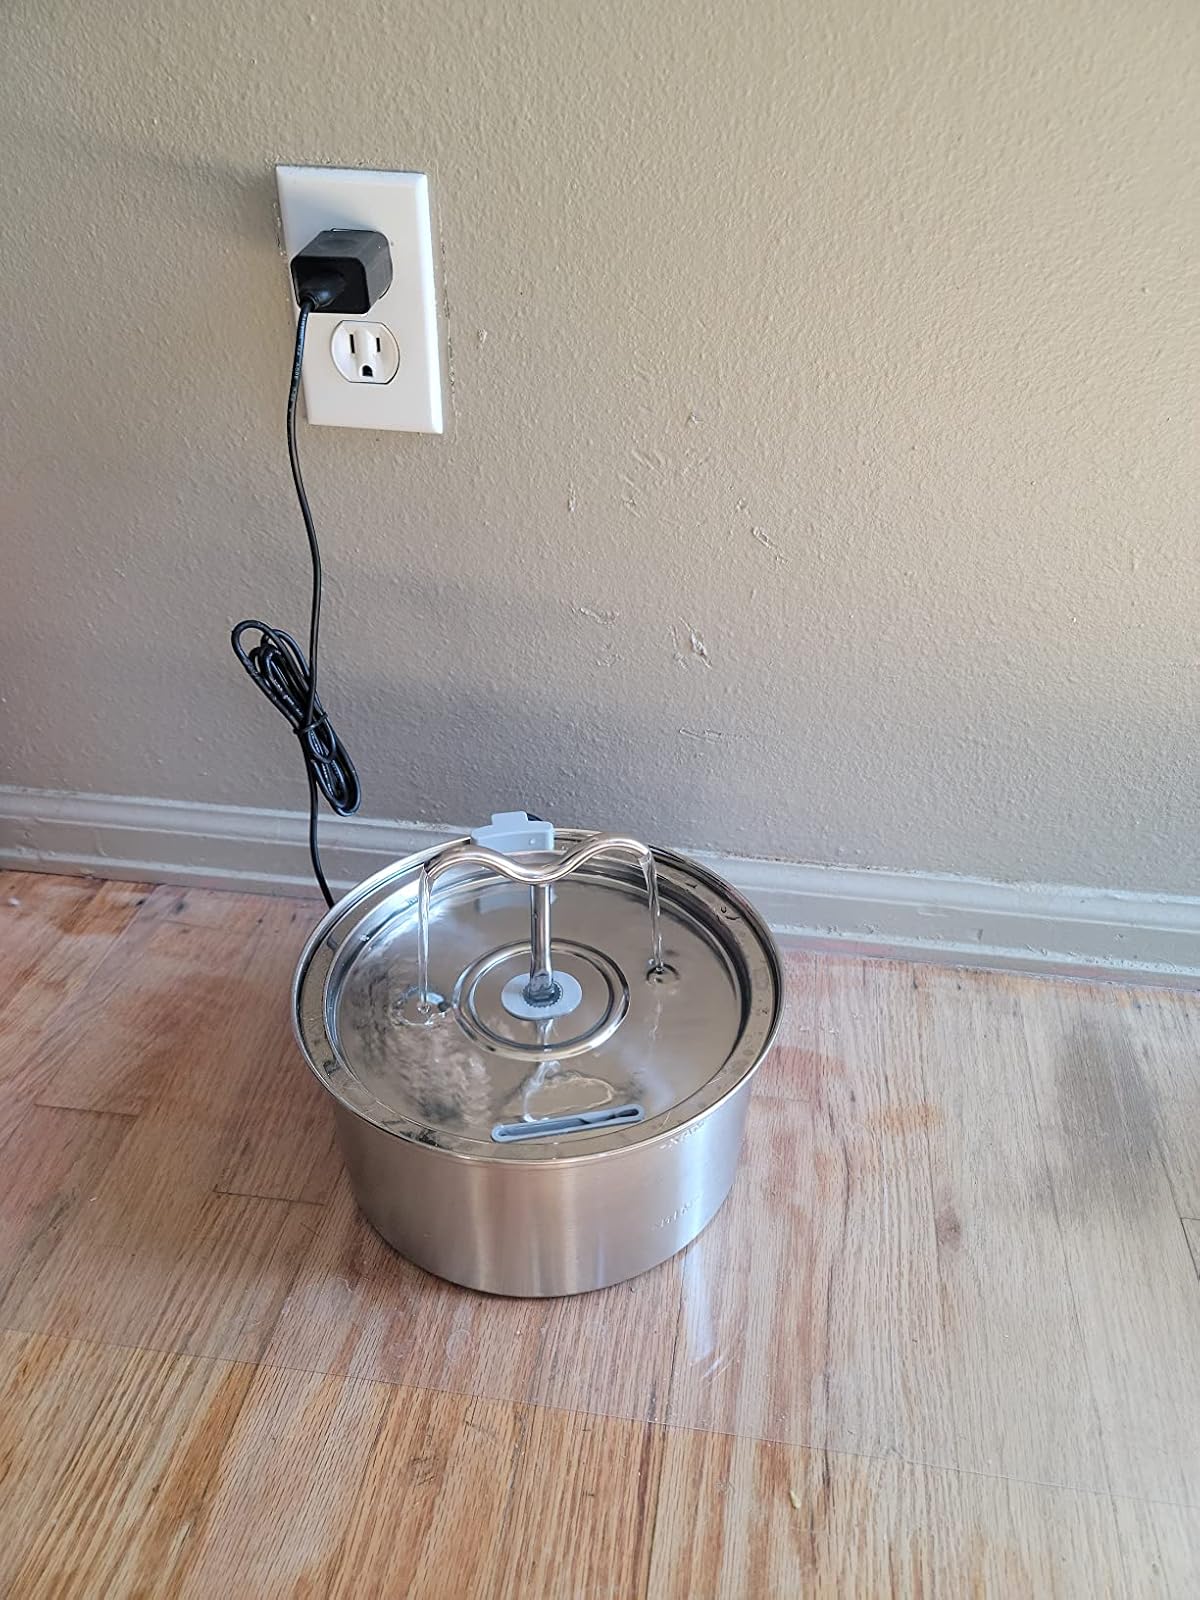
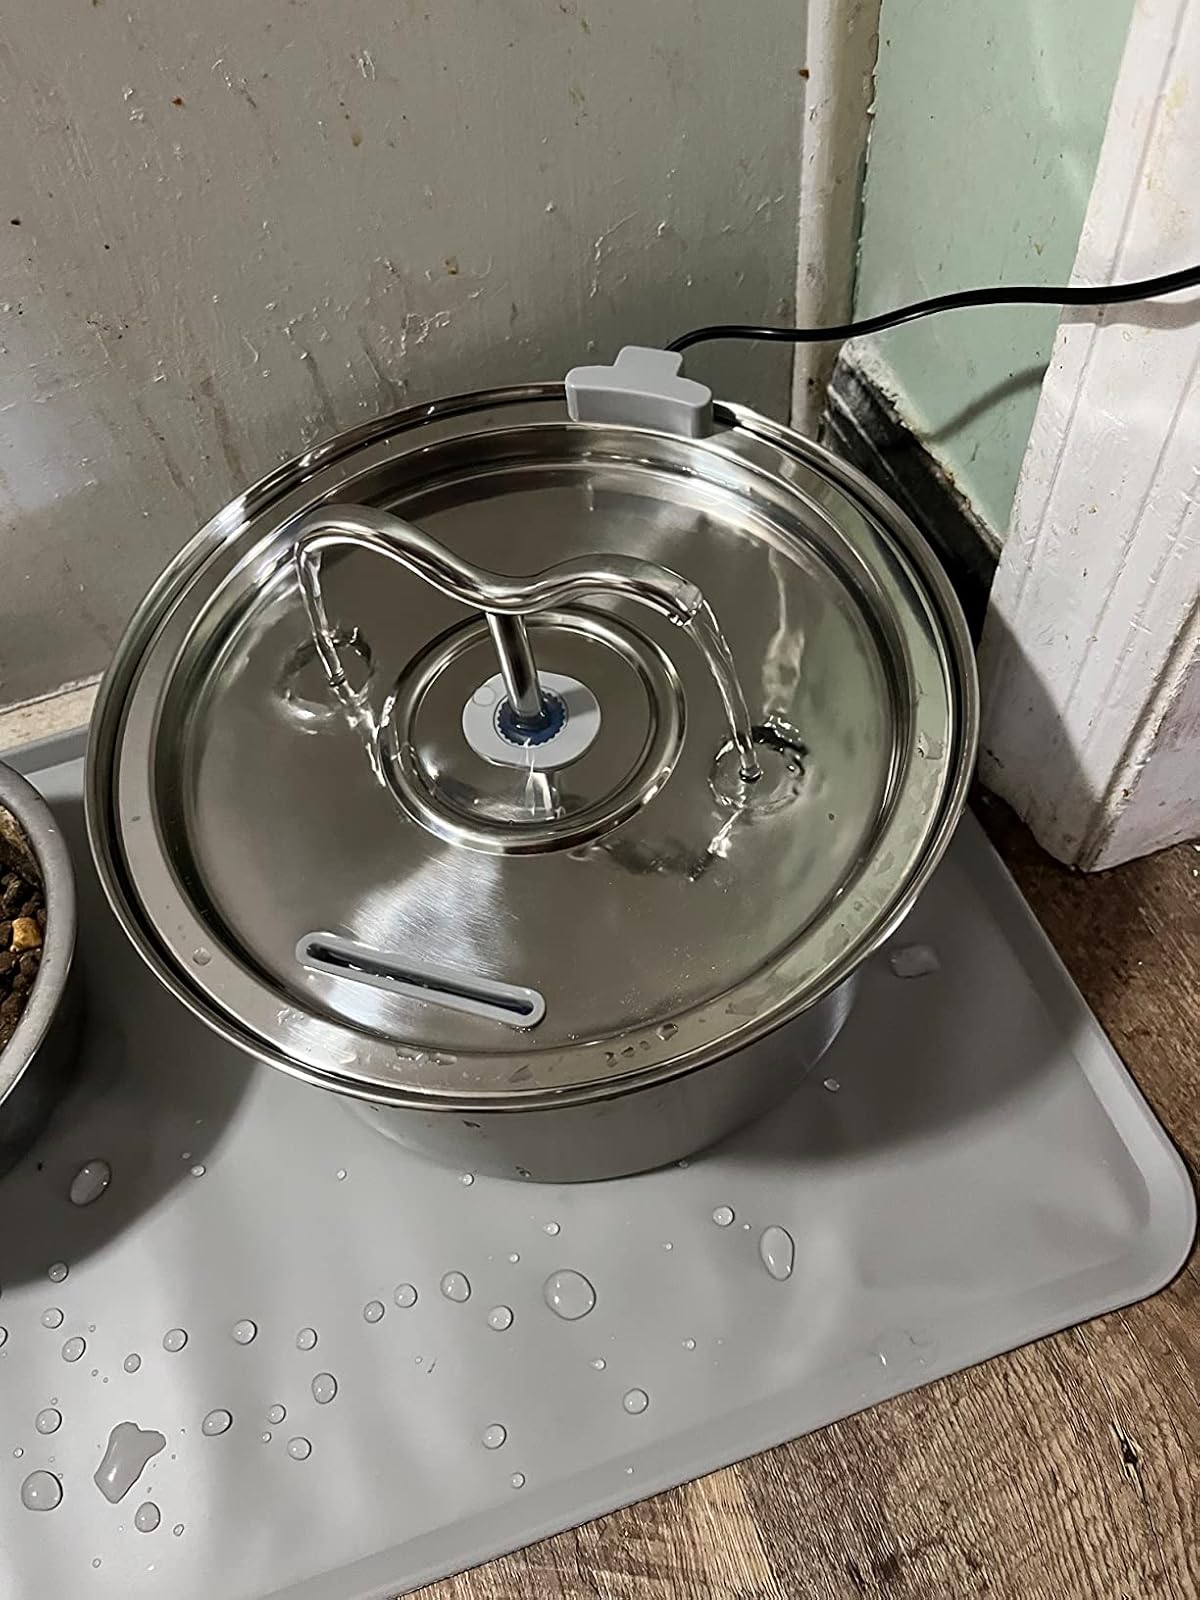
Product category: items_bowl
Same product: yes